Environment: real
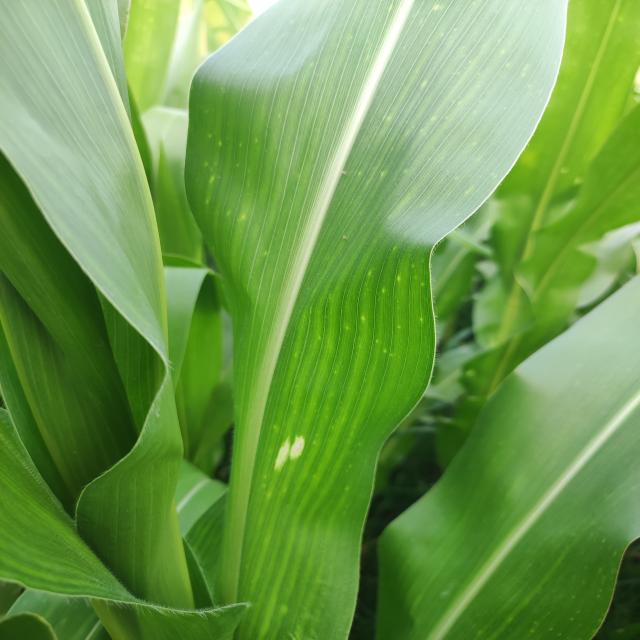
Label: northern_corn_leaf_blight